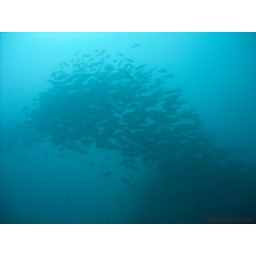
A school of blue rock fish in the cold blue waters of Carmel Bay